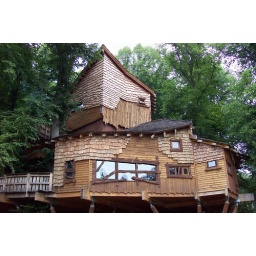
This is the tree house in Alnwick Gardens